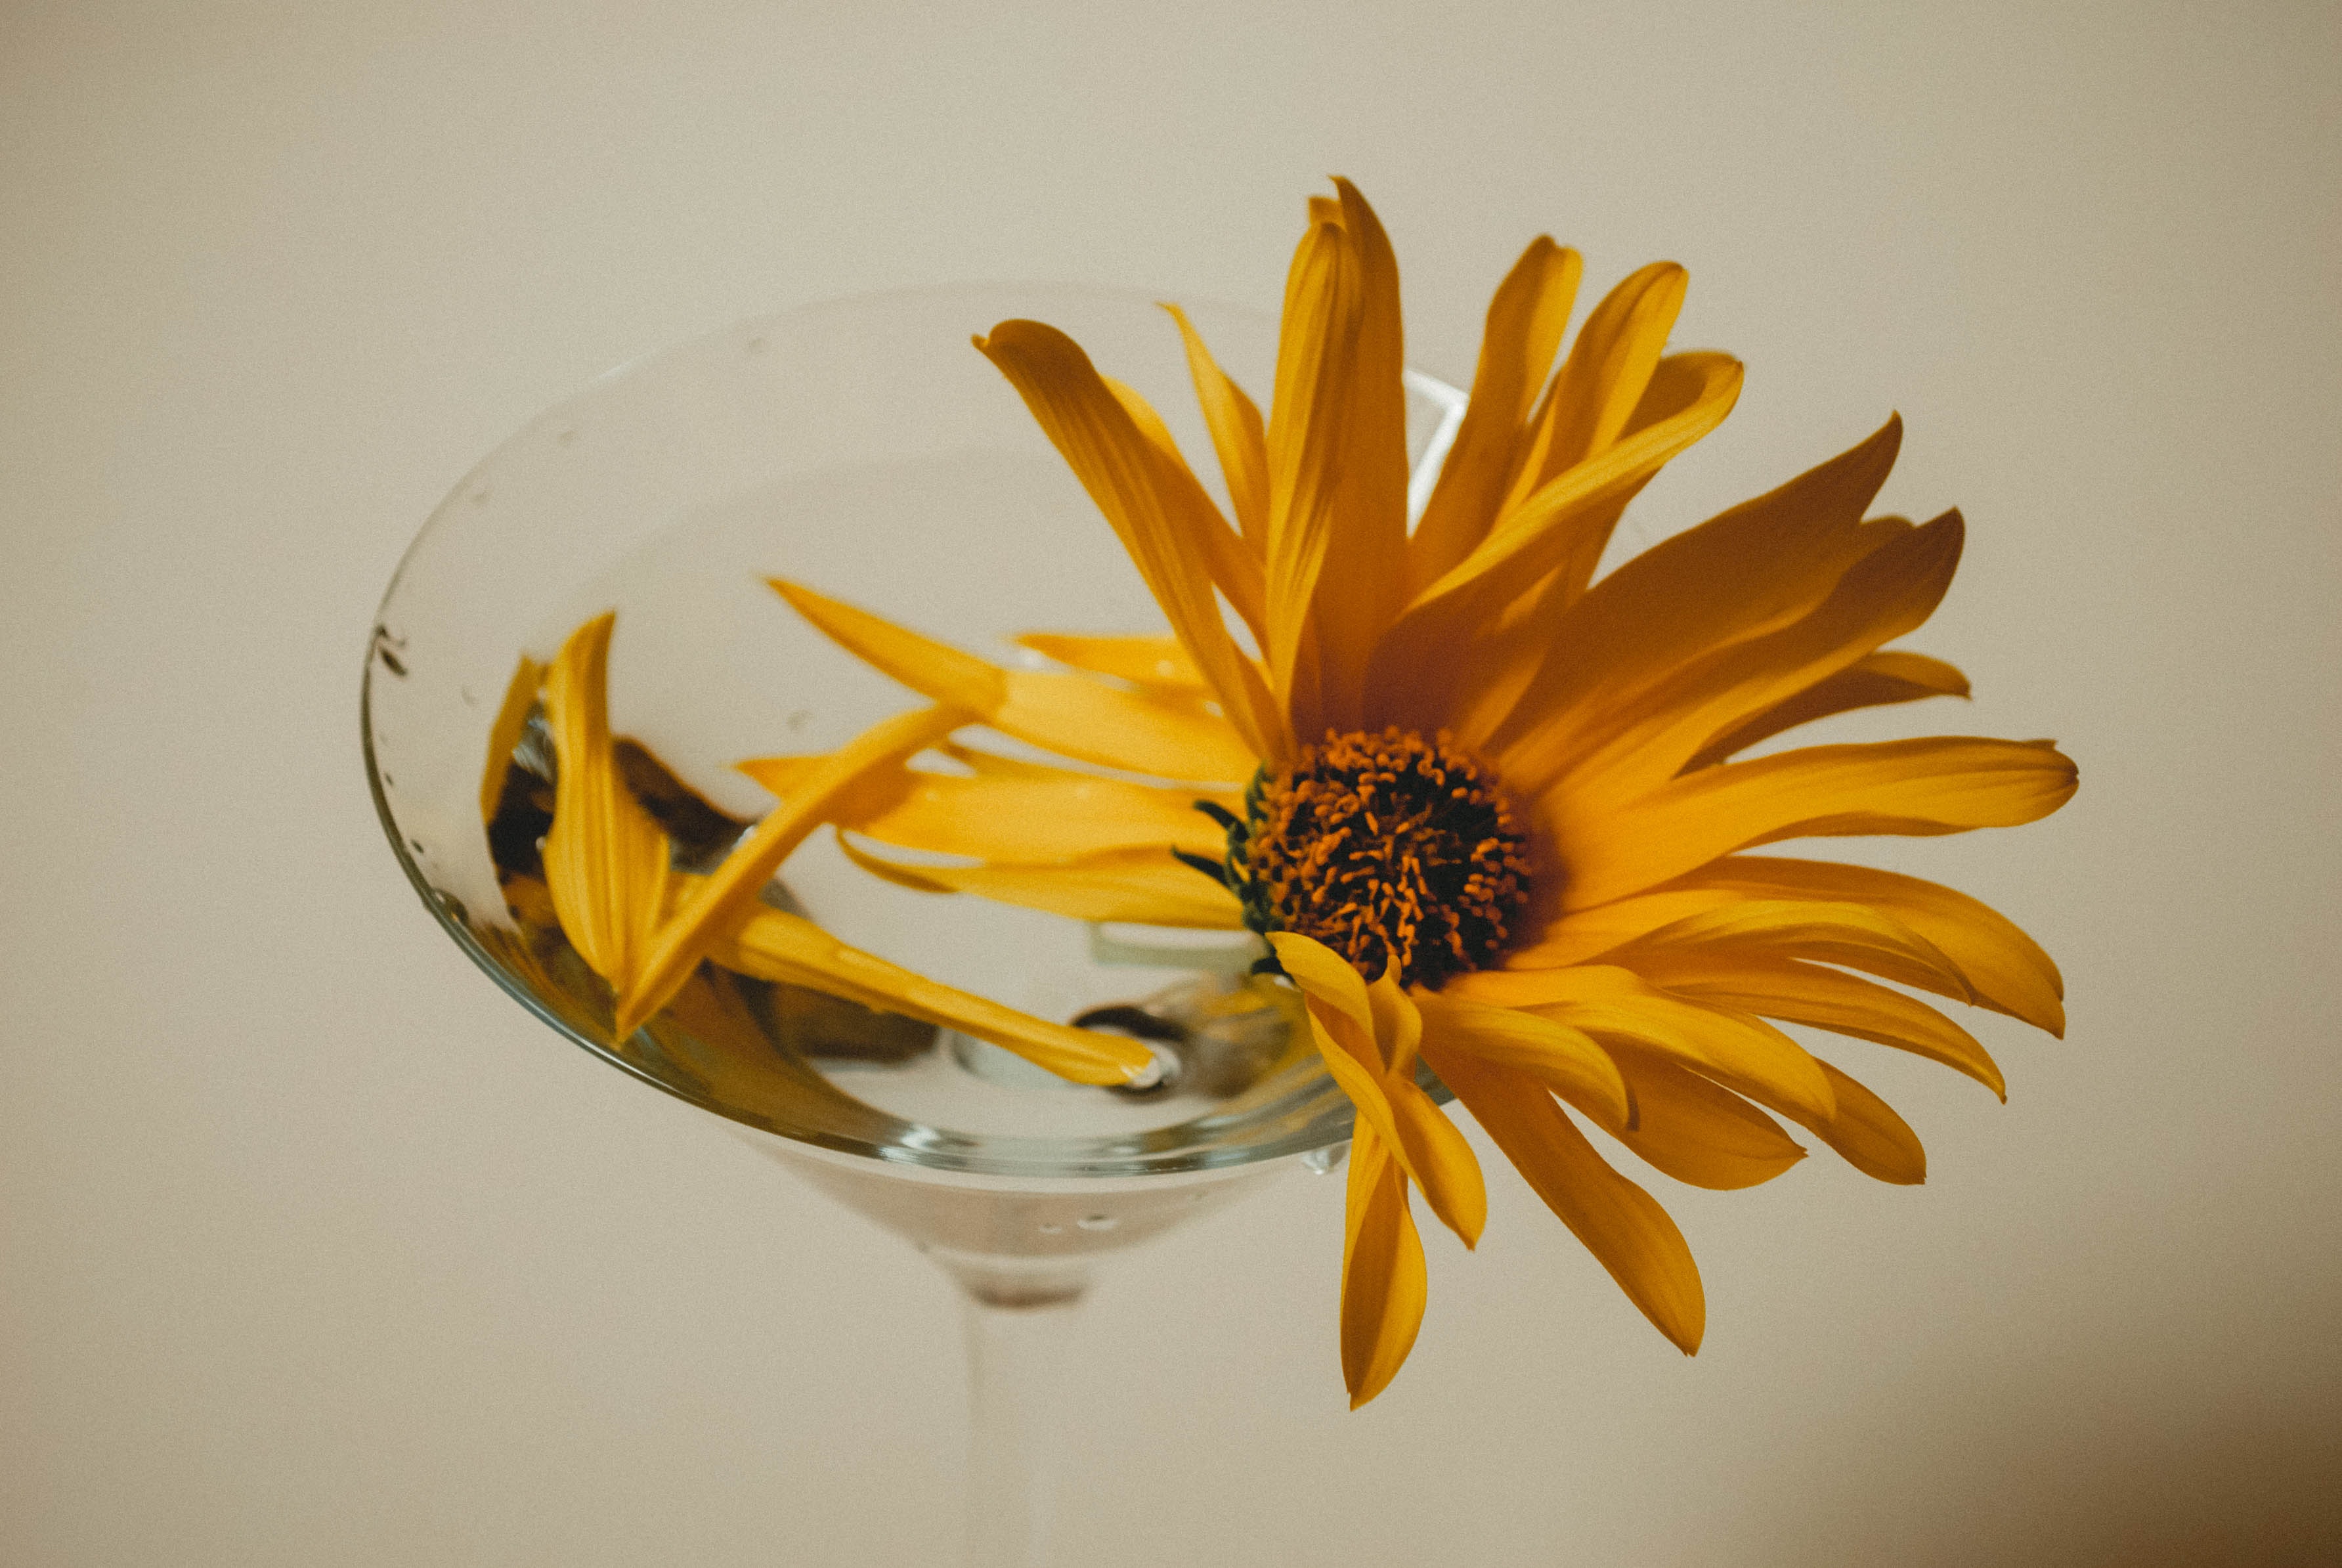
yellow, flower, petal, still life photography, plant, gazania, sunflower, still life, flowering plant, cut flowers, english marigold, daisy, calendula, glass, tableware, gerbera, daisy family, artificial flower